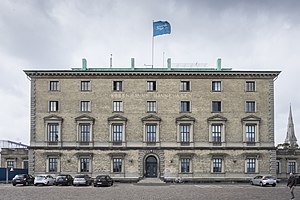
By & Havn
Den gamle toldbod fra 1868 på Nordre Toldbod, der er hovedkvarteret for By & Havn
By & Havn har til opgave at udvikle store og centrale byområder i København såsom Ørestad og Nordhavnen samt at drive Københavns Havn, der dog er udlagt til datterselskabet Copenhagen Malmö Port.